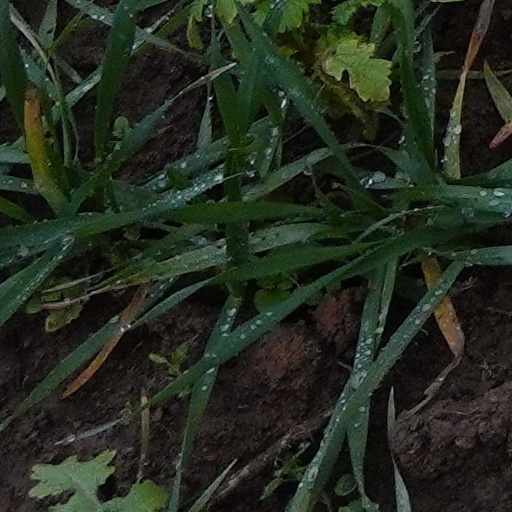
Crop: wheat